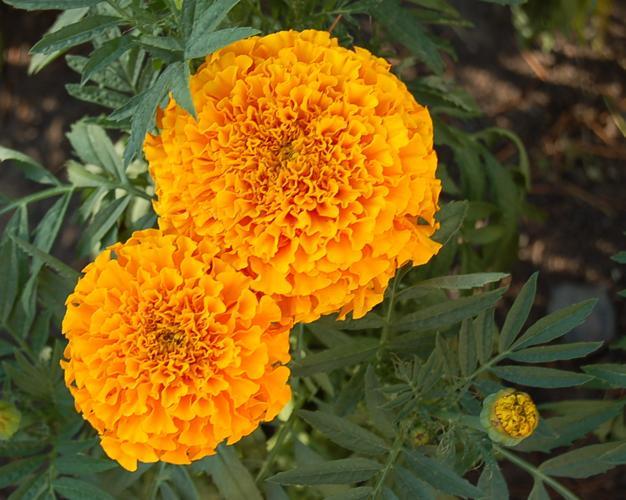
Label: marigold